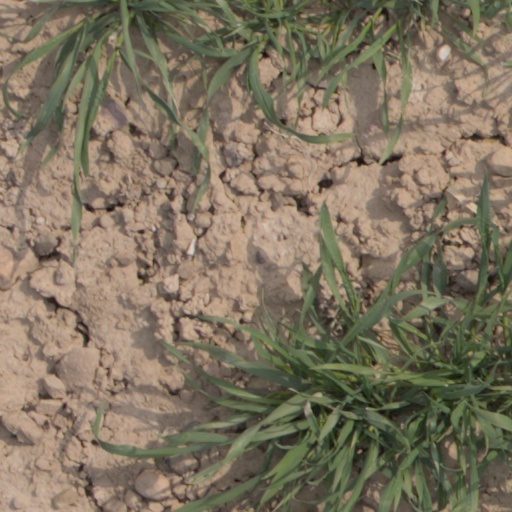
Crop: wheat